Septentrional

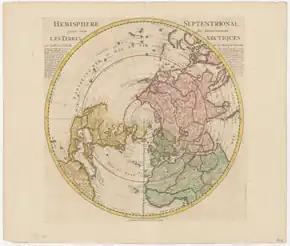
Map of the "Septentrional Hemisphere"

The term "septentrional" is found on maps, mostly those made before 1700. Early maps of North America often refer to the northern- and northwesternmost unexplored areas of the continent as at the "Septentrional" and as "America Septentrionalis", sometimes with slightly varying spellings. Sometimes abbreviated to "Sep.", it was used in historical astronomy to indicate the northern direction on the celestial globe, together with Meridional ("Mer.") for southern, Oriental ("Ori.") for eastern and Occidental ("Occ.") for western.